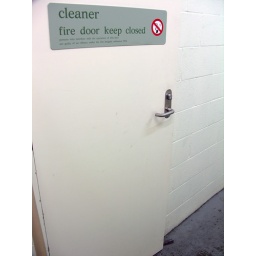
Cleaner ignores warning sign about keeping fire door shut at shopping mall in Canberra.